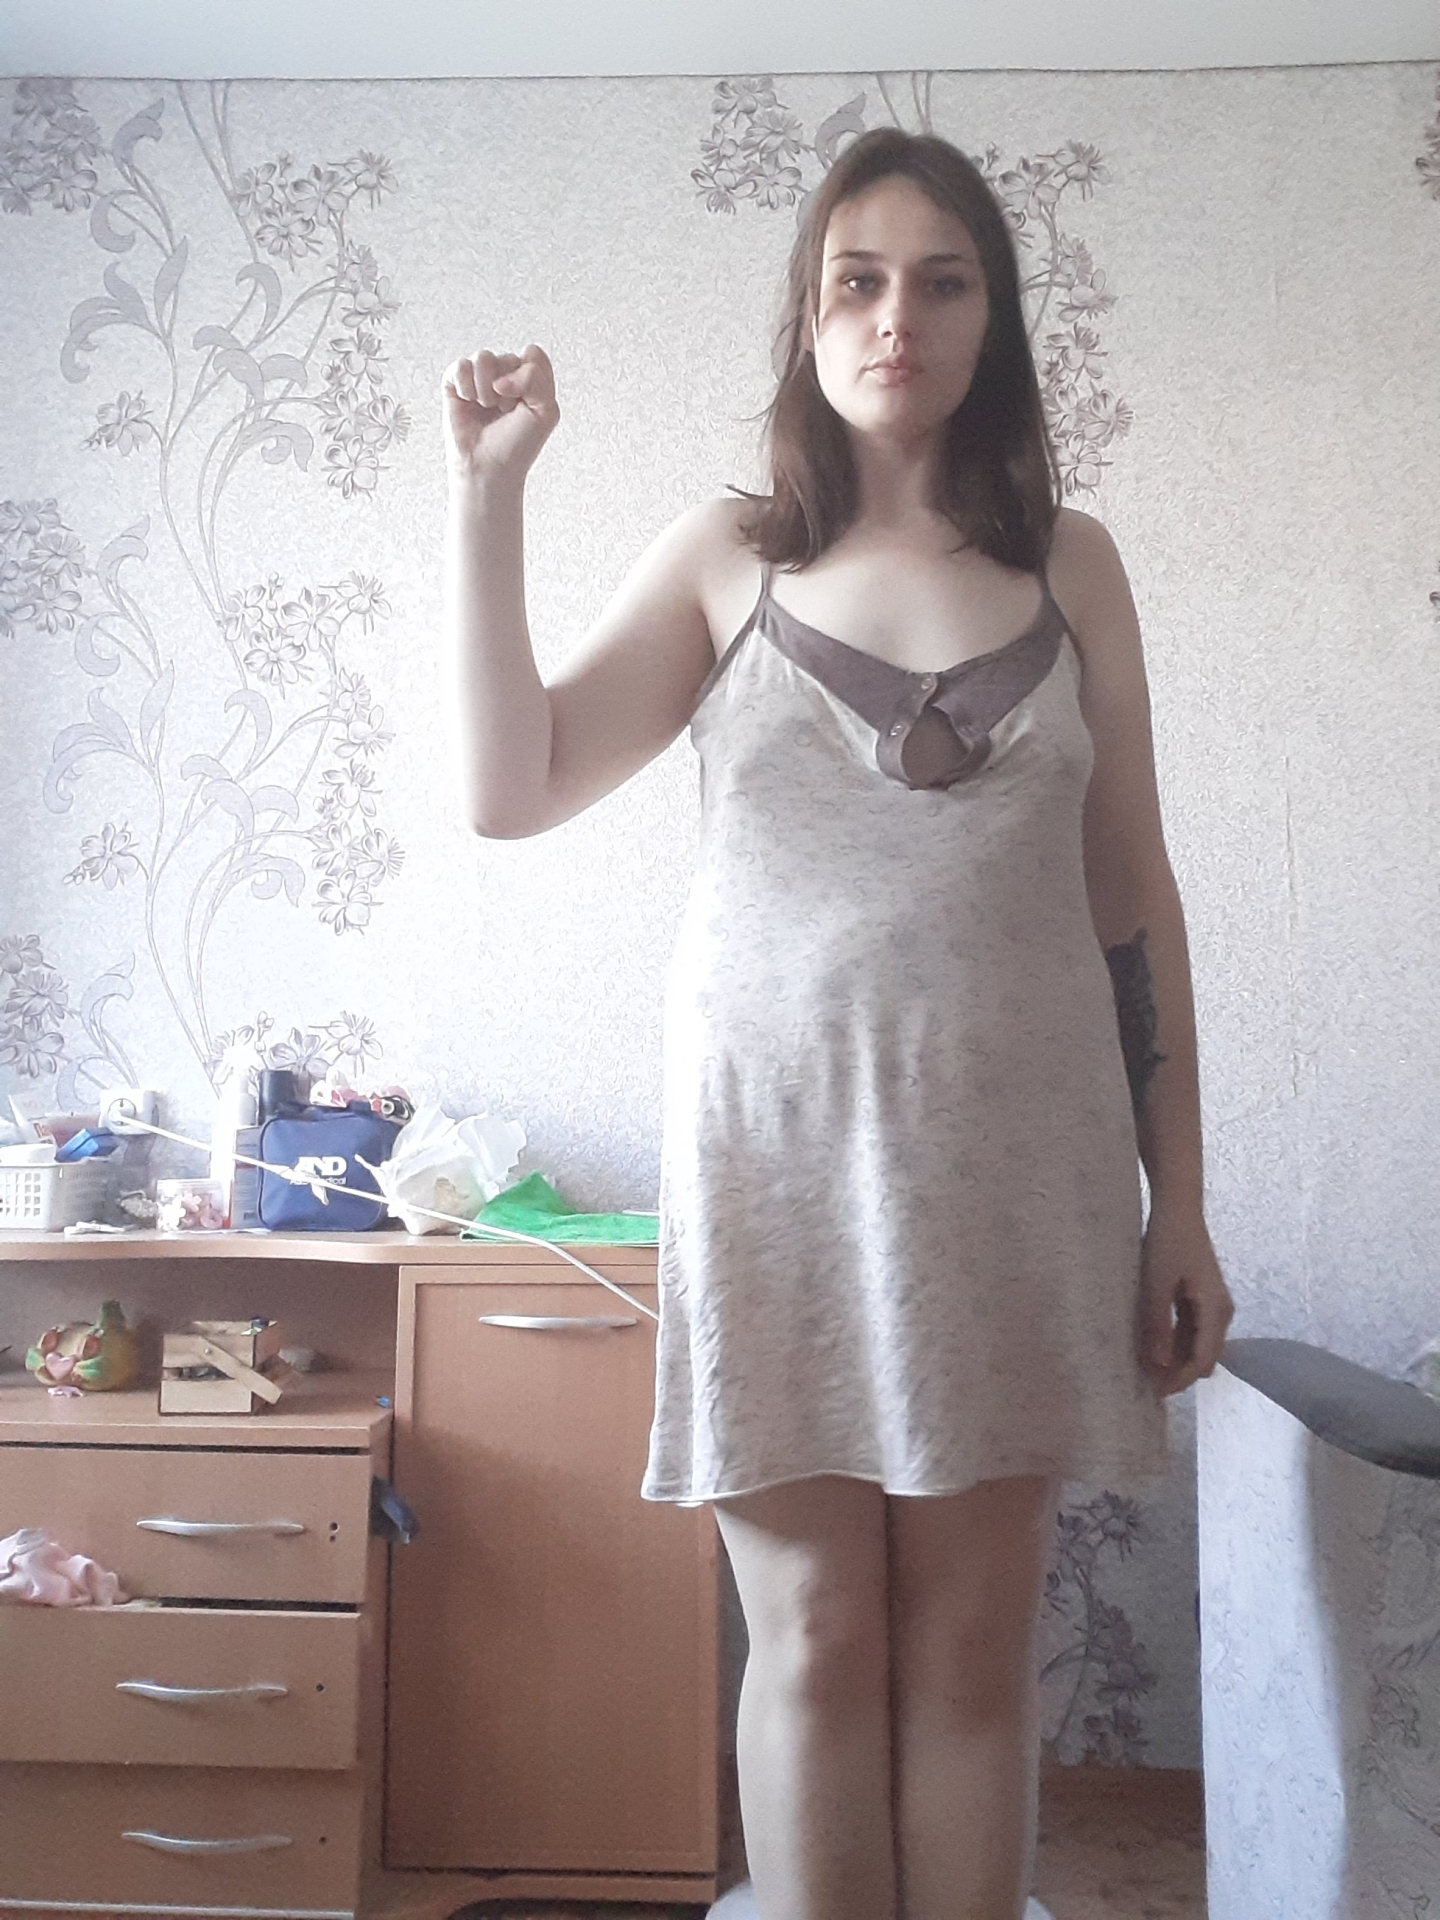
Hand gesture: fist